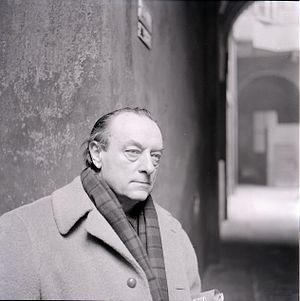
Massimo Campigli, de son véritable nom Max Hilenfeld, est un peintre italien.